Order of Friars Minor Capuchin

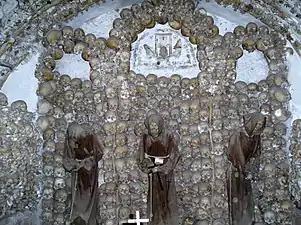
The remains of 4,000 friars adorn the ossuary of the Santa Maria della Concezione

The crypt is located just under the Church of Santa Maria della Concezione in Rome, a church commissioned by Pope Urban VIII in 1626. The pope's brother, Cardinal Antonio Barberini, who was of the Capuchin Order, in 1631 ordered the remains of thousands of Capuchin friars exhumed and transferred from the friary on the Via dei Lucchesi to the crypt. The bones were arranged along the walls in varied designs, and the friars began to bury their own dead here, as well as the bodies of poor Romans whose tomb was under the floor of the present Mass chapel. Here the Capuchins would come to pray and reflect each evening before retiring for the night.